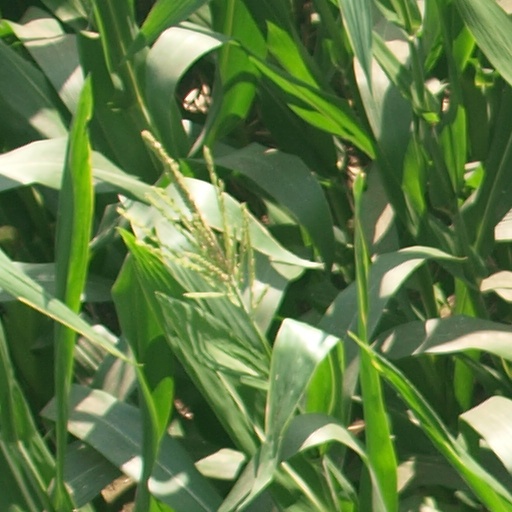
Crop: maize; corn